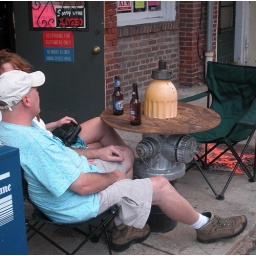
Fire hydrant bar table in French Quarter